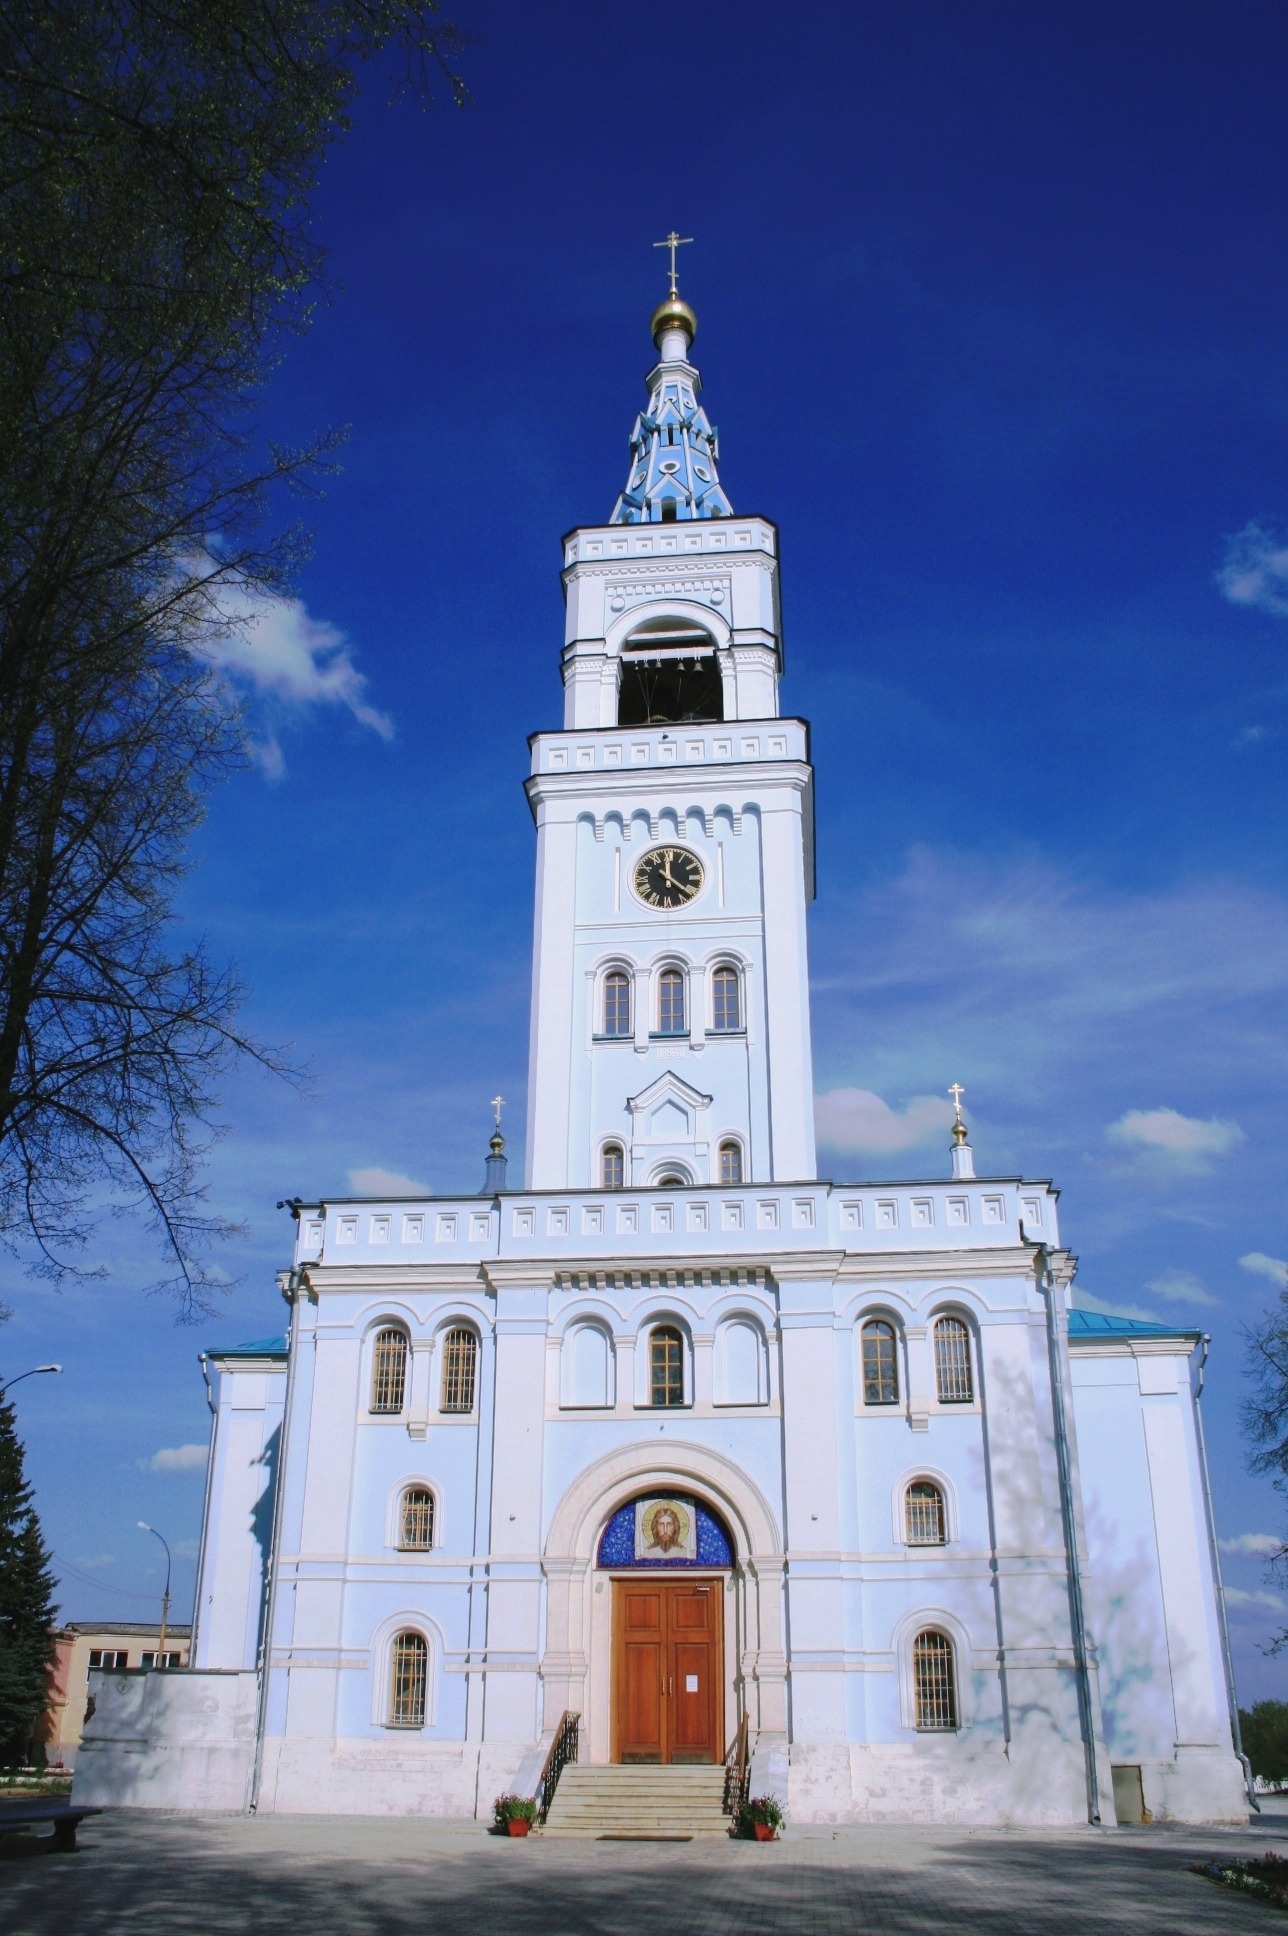
white, building, tower, religion, landmark, blue, church, cathedral, chapel, place of worship, bell tower, blue sky, windows, spire, steeple, arches, tall, orthodox, basilica, russian, golden crosses